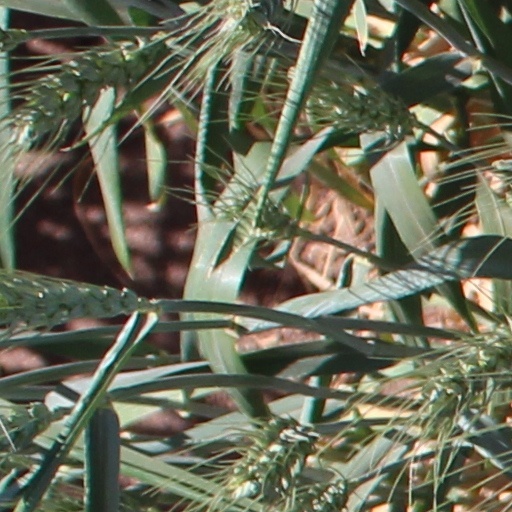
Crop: wheat